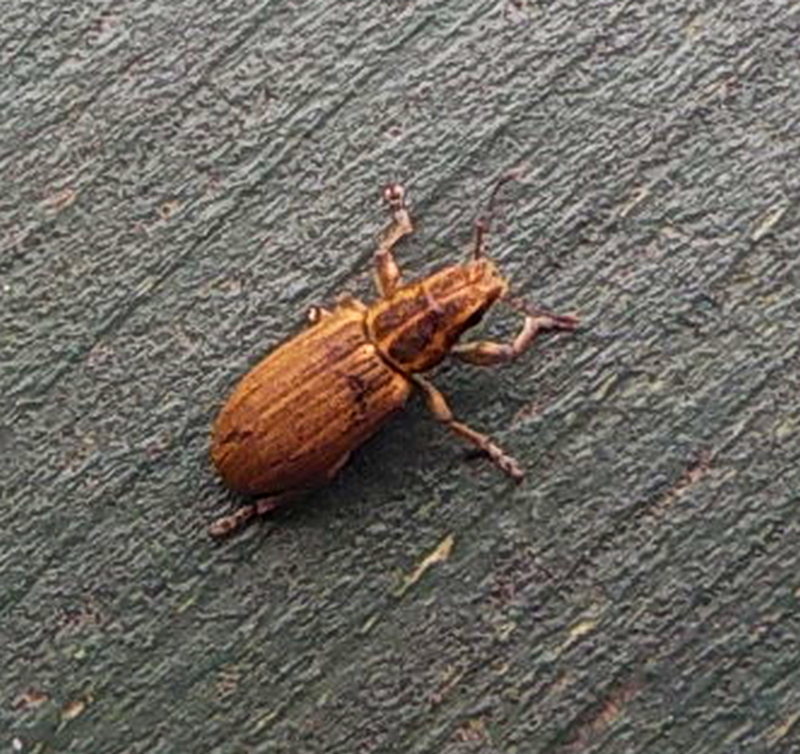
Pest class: pea_leaf_weevil